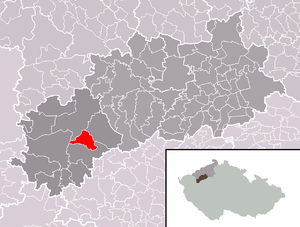
Očihov est une commune du district de Louny, dans la région d'Ústí nad Labem, en Tchéquie. Sa population s'élevait à 374 habitants en 2018.